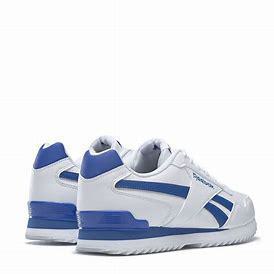
Brand: Reebok
Model: Royal Glide